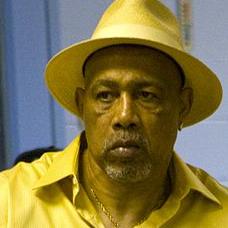
Age: 66